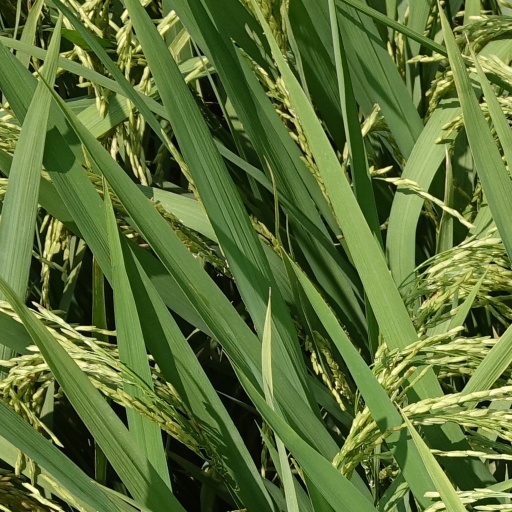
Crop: rice